Caledonian Railway lines to Edinburgh

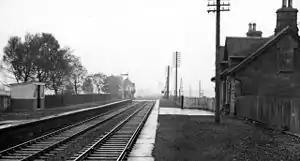
Blackford Station in 1961

The Caledonian obtained an act of Parliament giving it authorisation to build a line to Cramond Brig, a rural location west of Granton, on 25 July 1890. This was a speculative branch intended to open up new residential districts, in collaboration with a property developer. The line opened as a branch from the Granton Dock line at Craigleith on 1 March 1894. Cramond Brig was renamed Barnton from 1903. So lucrative was the development of new residential areas that the Caledonian considered extending to form a loop to Corstorphine, returning to Edinburgh, but this was never achieved and it was the North British Railway that built to Corstorphine.